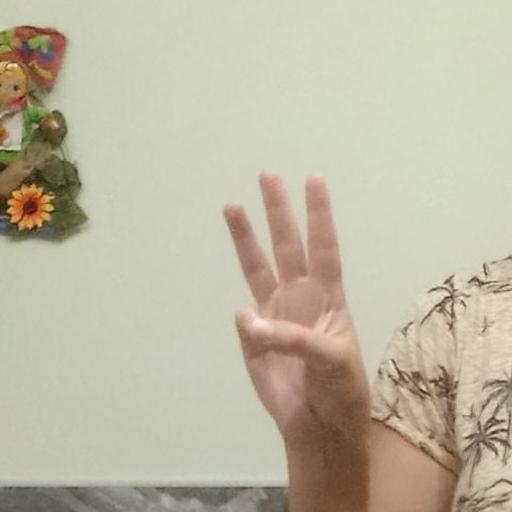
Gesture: three